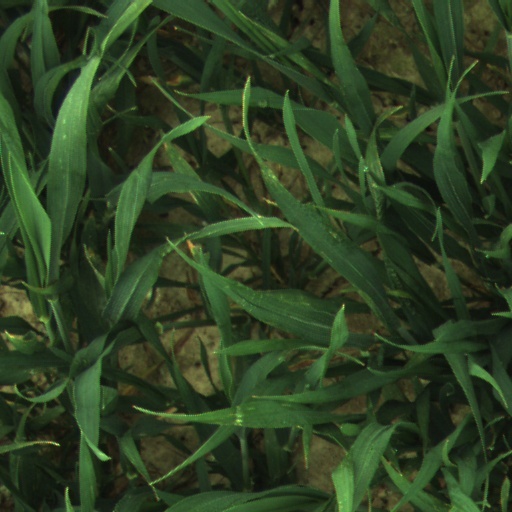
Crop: wheat